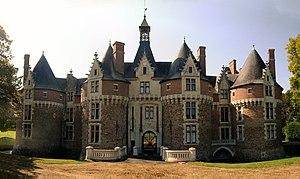
Le château de Bonnétable est une demeure seigneuriale dont le domaine se déploie à la fois sur les terres des communes de Bonnétable et de Briosne-lès-Sables, dans le département de la Sarthe, en région Pays de la Loire.
Cet article recense les monuments historiques de l'arrondissement de Mamers, dans le département de la Sarthe, en France.
Bonnétable est une commune française, située dans le département de la Sarthe en région Pays de la Loire, peuplée de 3 856 habitants.